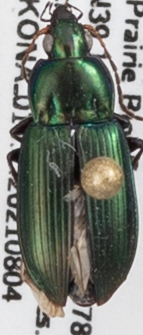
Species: Poecilus chalcites
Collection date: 2021-08-04
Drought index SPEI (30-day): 0.988
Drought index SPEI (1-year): -0.32
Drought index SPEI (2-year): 0.782